Gintarė Scheidt

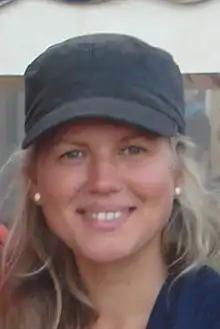

Gintarė Volungevičiūtė-Scheidt (born 12 November 1982) is an Olympic medal-winning dinghy sailor from Lithuania.